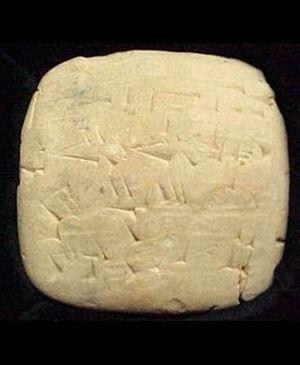
Il n'existe pas d'appellation officielle pour désigner la bière traditionnelle, brassée depuis des temps lointains par nombre de populations autochtones réparties sur tous les continents ; ainsi les anciens Égyptiens disposaient déjà de maisons de bière.